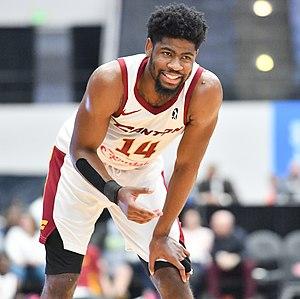
Malik Tidderious Newman, né le 21 février 1997 à Shreveport en Louisiane, est un joueur de basket-ball américain évoluant au poste d'arrière.